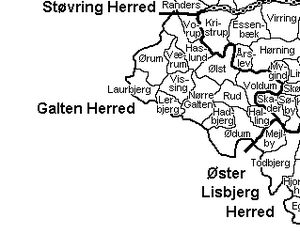
Galten Herred
Kort over Galten Herred, Århus Amt
Galten Herred var et herred der lå i det tidligere Randers Amt. Det hed i Kong Valdemars Jordebog Galtænhæreth og hørte i middelalderen til Aabosyssel, senere til Kalø Len og fra 1660 til Dronningborg Amt; fra 1794 hørte det til Havreballegård og Stjernholm Amter og indlemmedes først 1799 i Randers Amt.